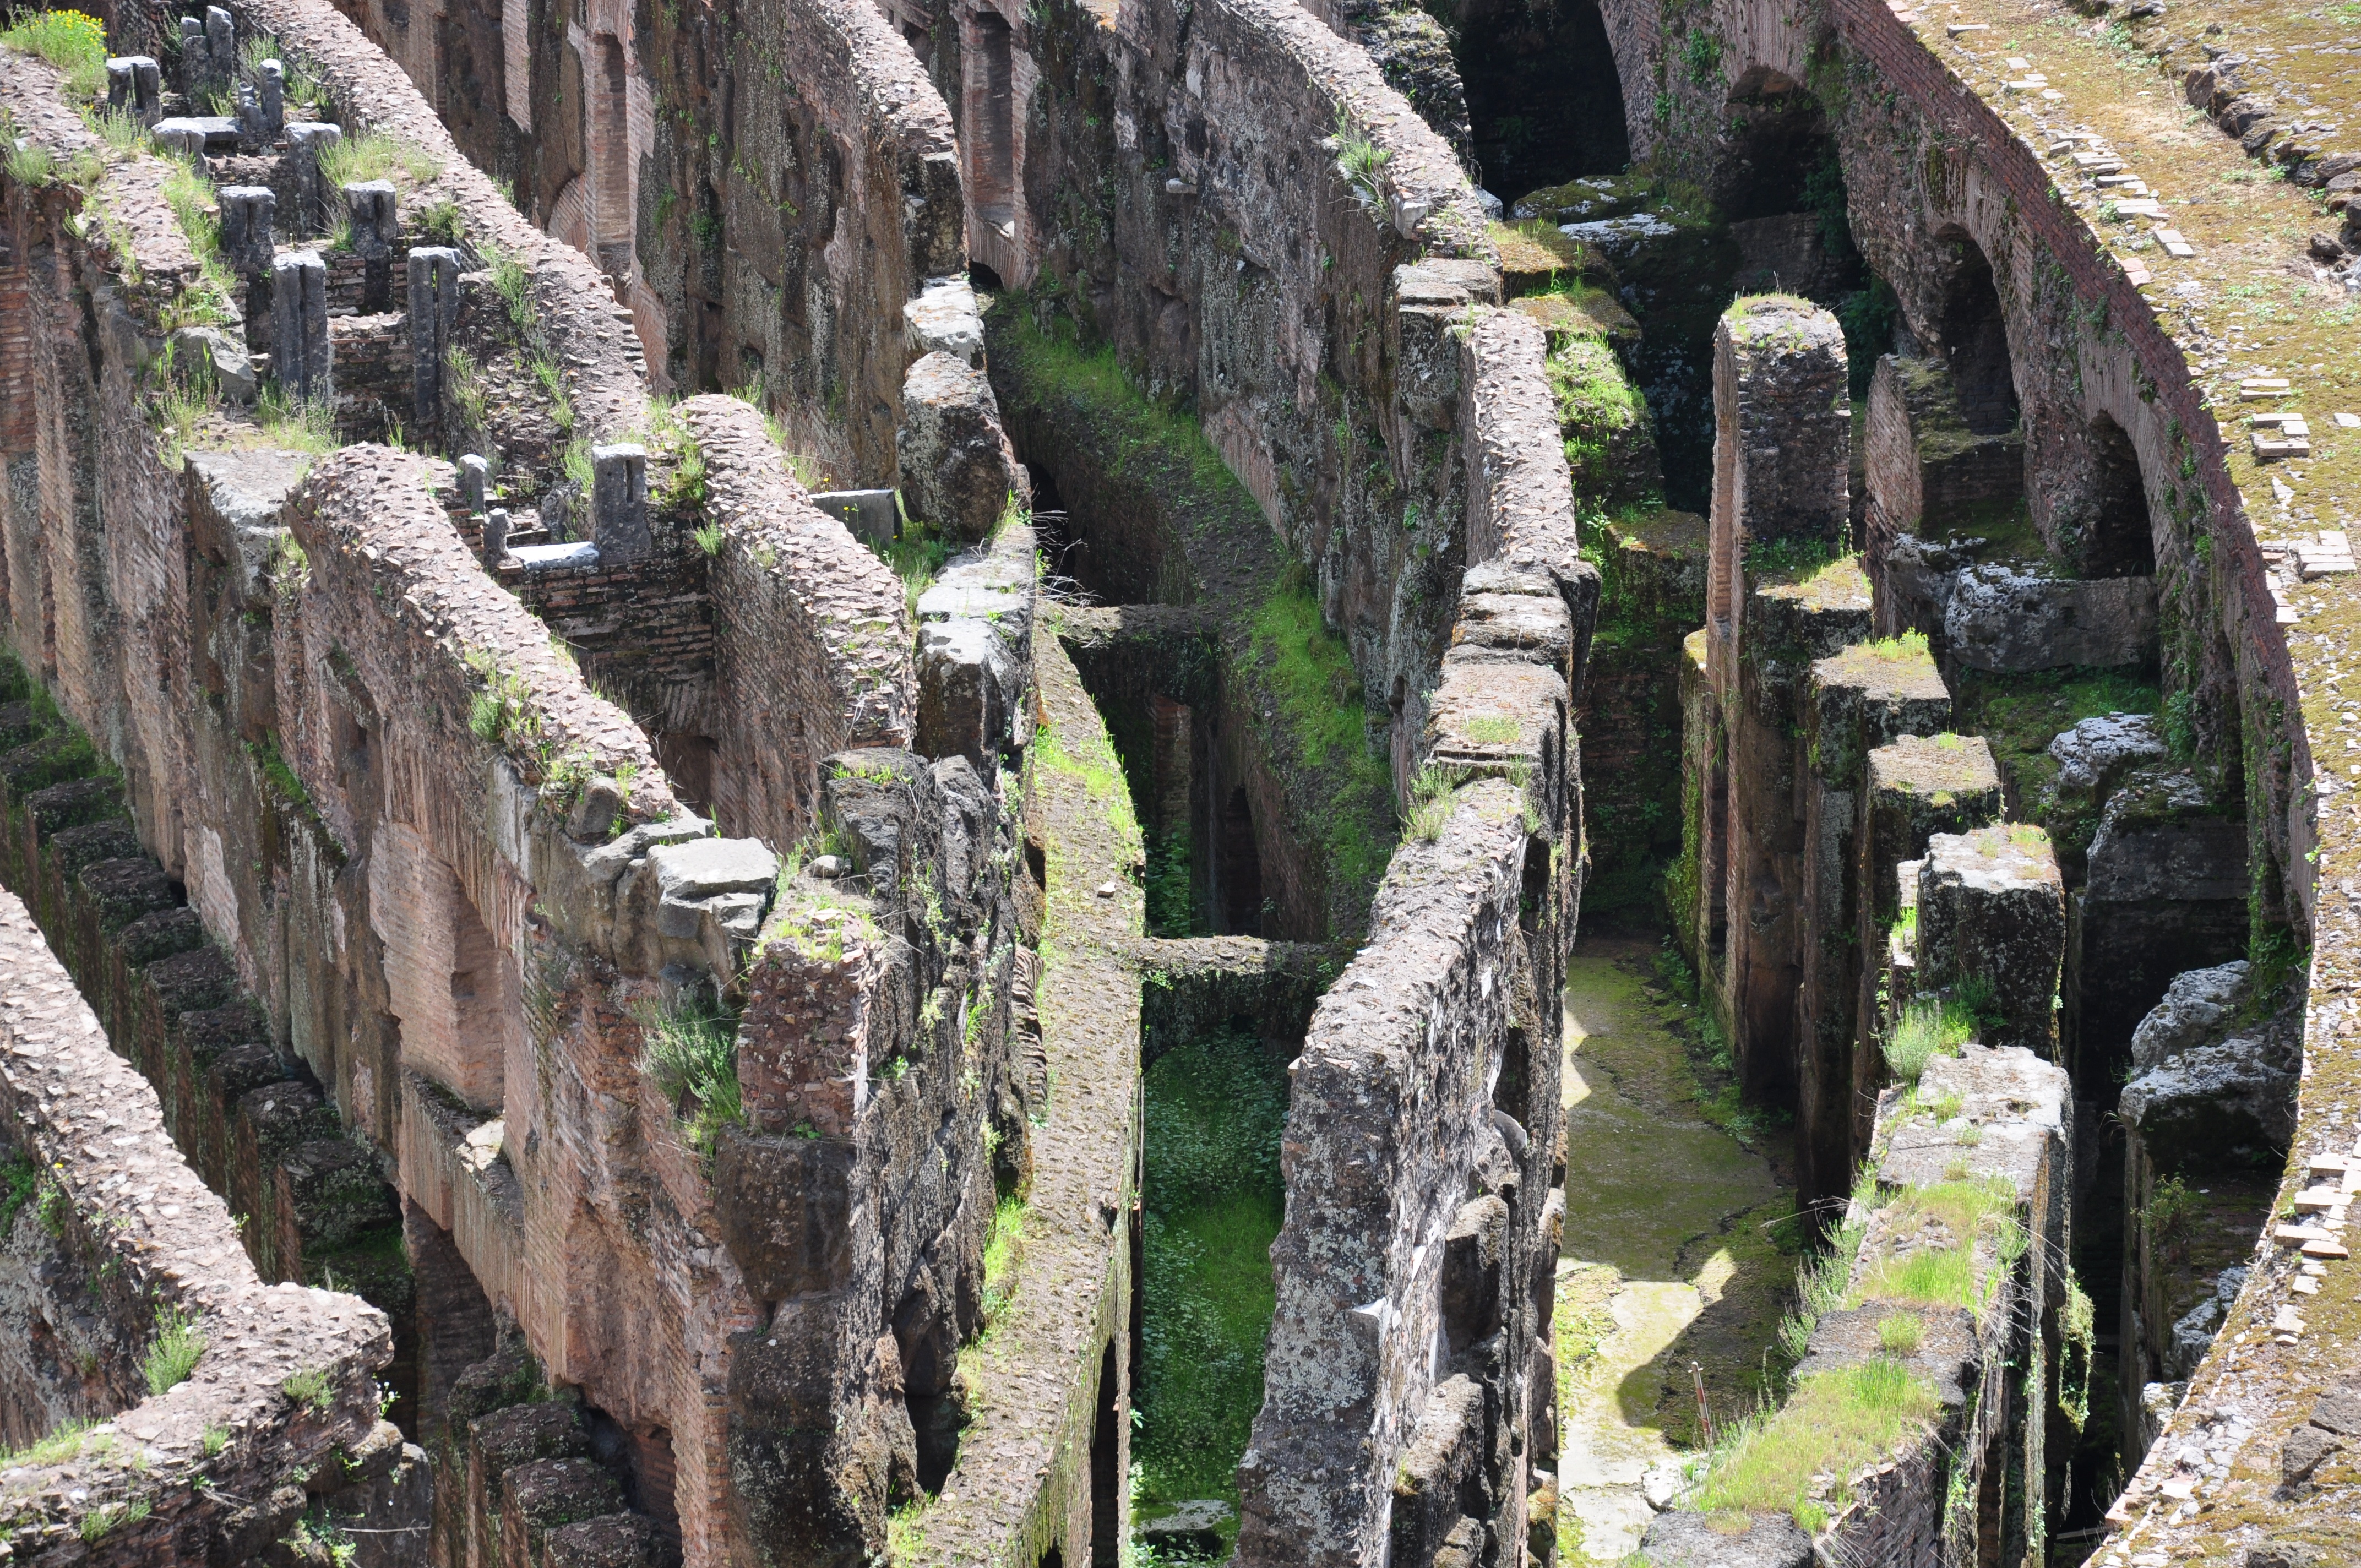
rock, architecture, wall, tourist, arch, terrain, material, colosseum, rome, geology, ruins, ancient history